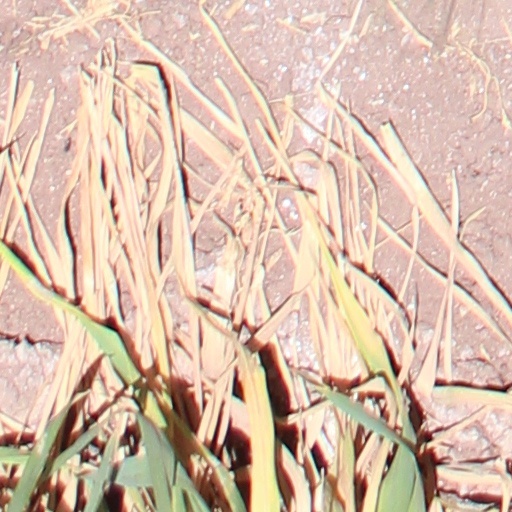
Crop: wheat